Edgar G. Ulmer

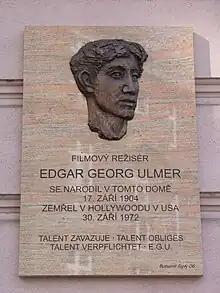
Memorial plaque devoted to Ulmer in Olomouc

Consigned to the fringes of the U.S. motion picture industry, for a time Ulmer specialized first in "ethnic films," in Ukrainian—"Natalka Poltavka" (1937), "Cossacks in Exile" (1939)—and Yiddish—"The Light Ahead" (1939), "Americaner Shadchen" (1940). The best-known of these ethnic films is the Yiddish "Green Fields" (1937), co-directed with Jacob Ben-Ami.